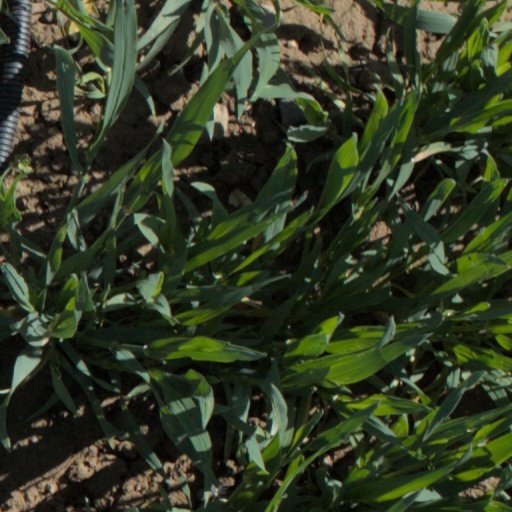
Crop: wheat